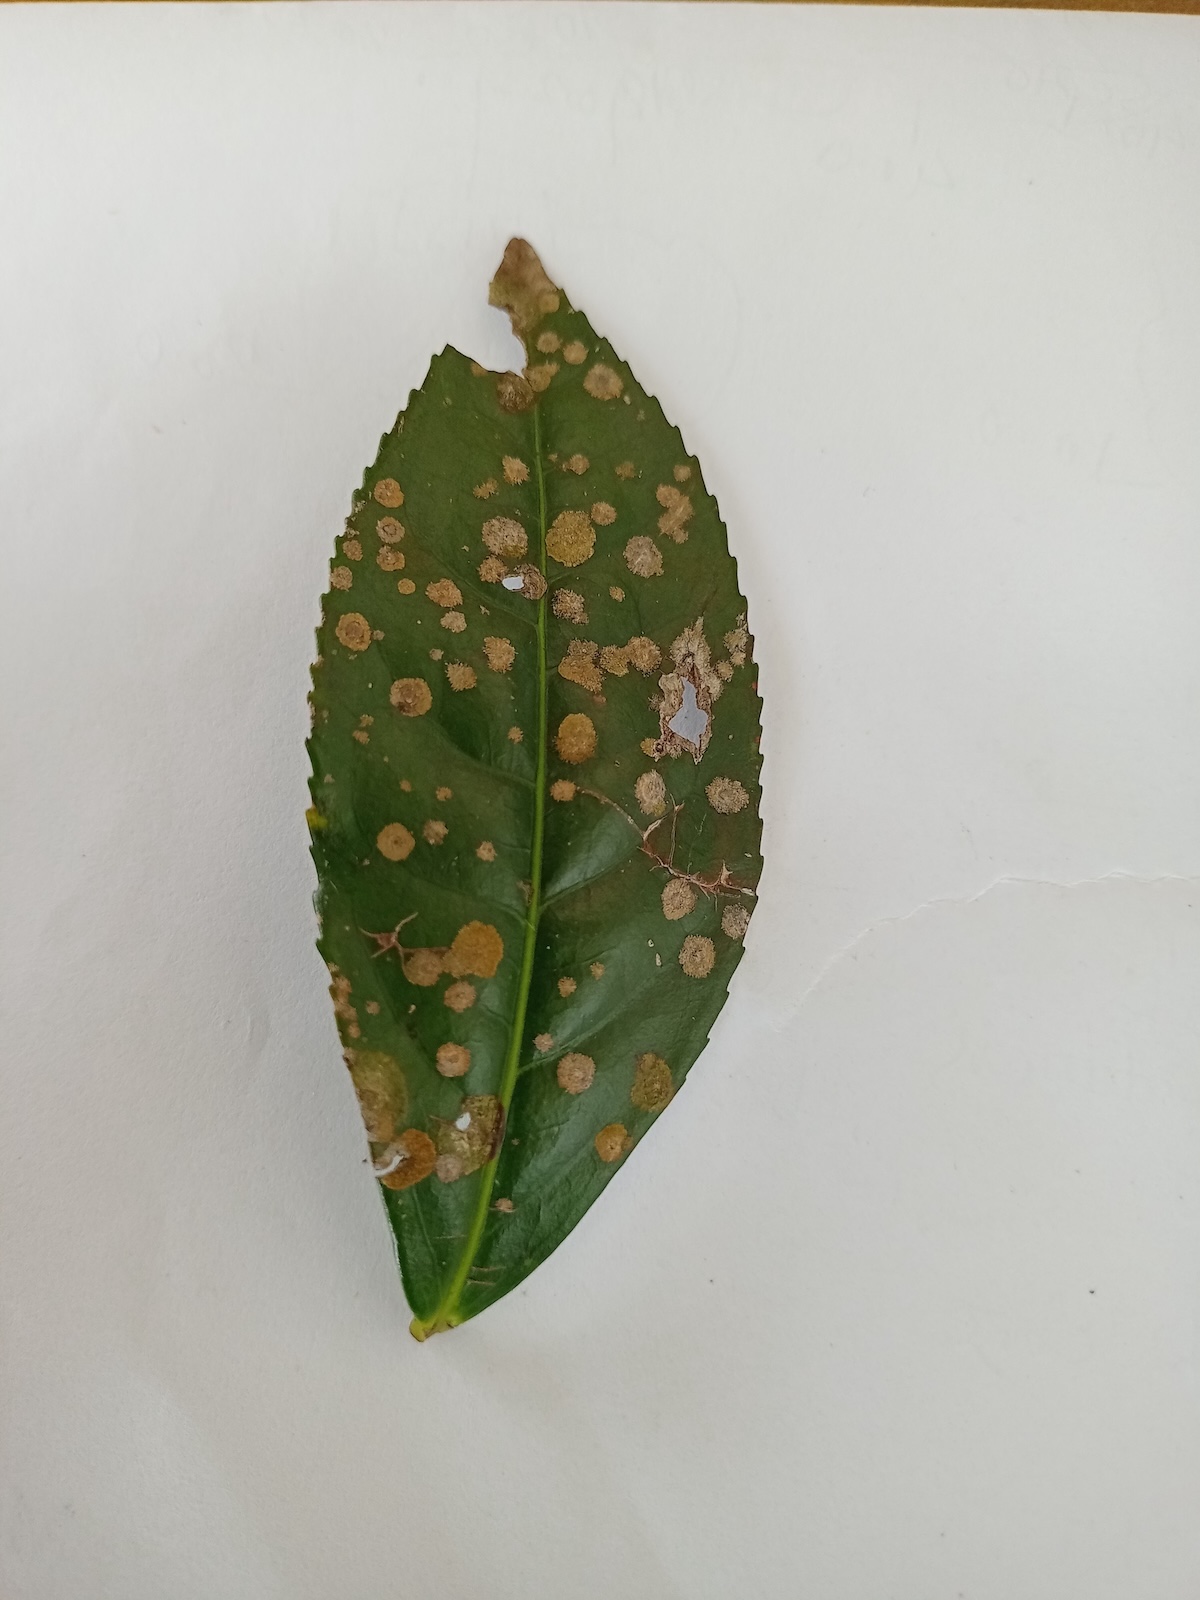
Label: Tea algal leaf spot